Audioslave

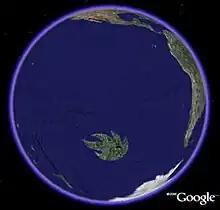
Audioslave Nation was created on Google Earth as a special marketing campaign for "Revelations".

A special marketing campaign preceded the new album's release in August, when the art concept was featured on Google Earth as a fictional utopian island, Audioslave Nation, created in the South Pacific. Several songs from the upcoming album appeared on movie and video game soundtracks; "Wide Awake" and "Shape of Things to Come" were featured in "Miami Vice", while "Revelations" was on the soundtrack of "Madden NFL 07". "Revelations" was released on September 5, 2006. The album entered the Billboard 200 at No. 2 and sold 142,000 copies during its first week of release. It became the band's least commercially successful album; dropping even faster than "Out of Exile", its sales were down 65 percent the following week, achieving gold certification a month later. The album showed funk, soul and R&B influences that were non-existent for the band before; Morello referred to the new sound as "Led Zeppelin meets Earth, Wind & Fire". Additionally, several songs took a more overtly political stance than previous Audioslave releases.